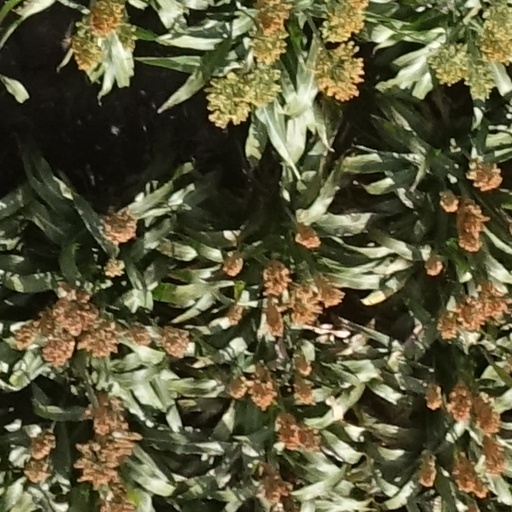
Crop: sorghum